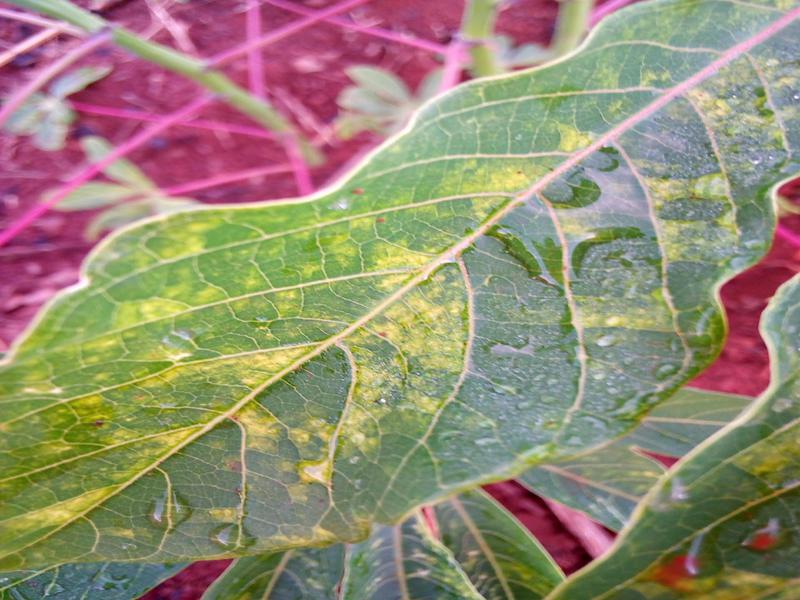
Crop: cassava
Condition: mosaic_disease